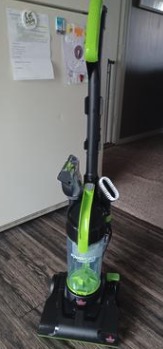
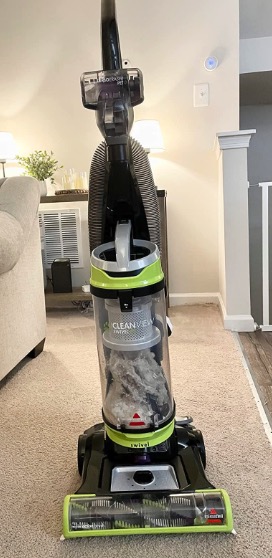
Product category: items_vacuum
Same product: no